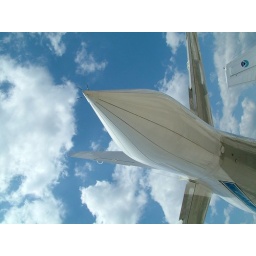
blue sky and clouds above